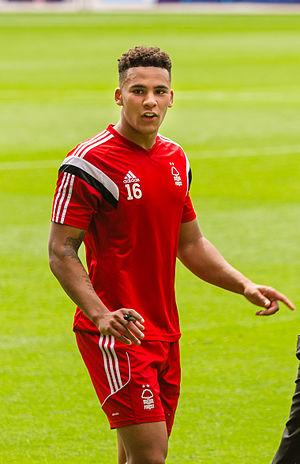
Jamaal Lascelles, né le 11 novembre 1993 à Derby, est un footballeur anglais qui évolue au poste de défenseur à Newcastle United. Il est actuellement le plus jeune capitaine de la Premier League.